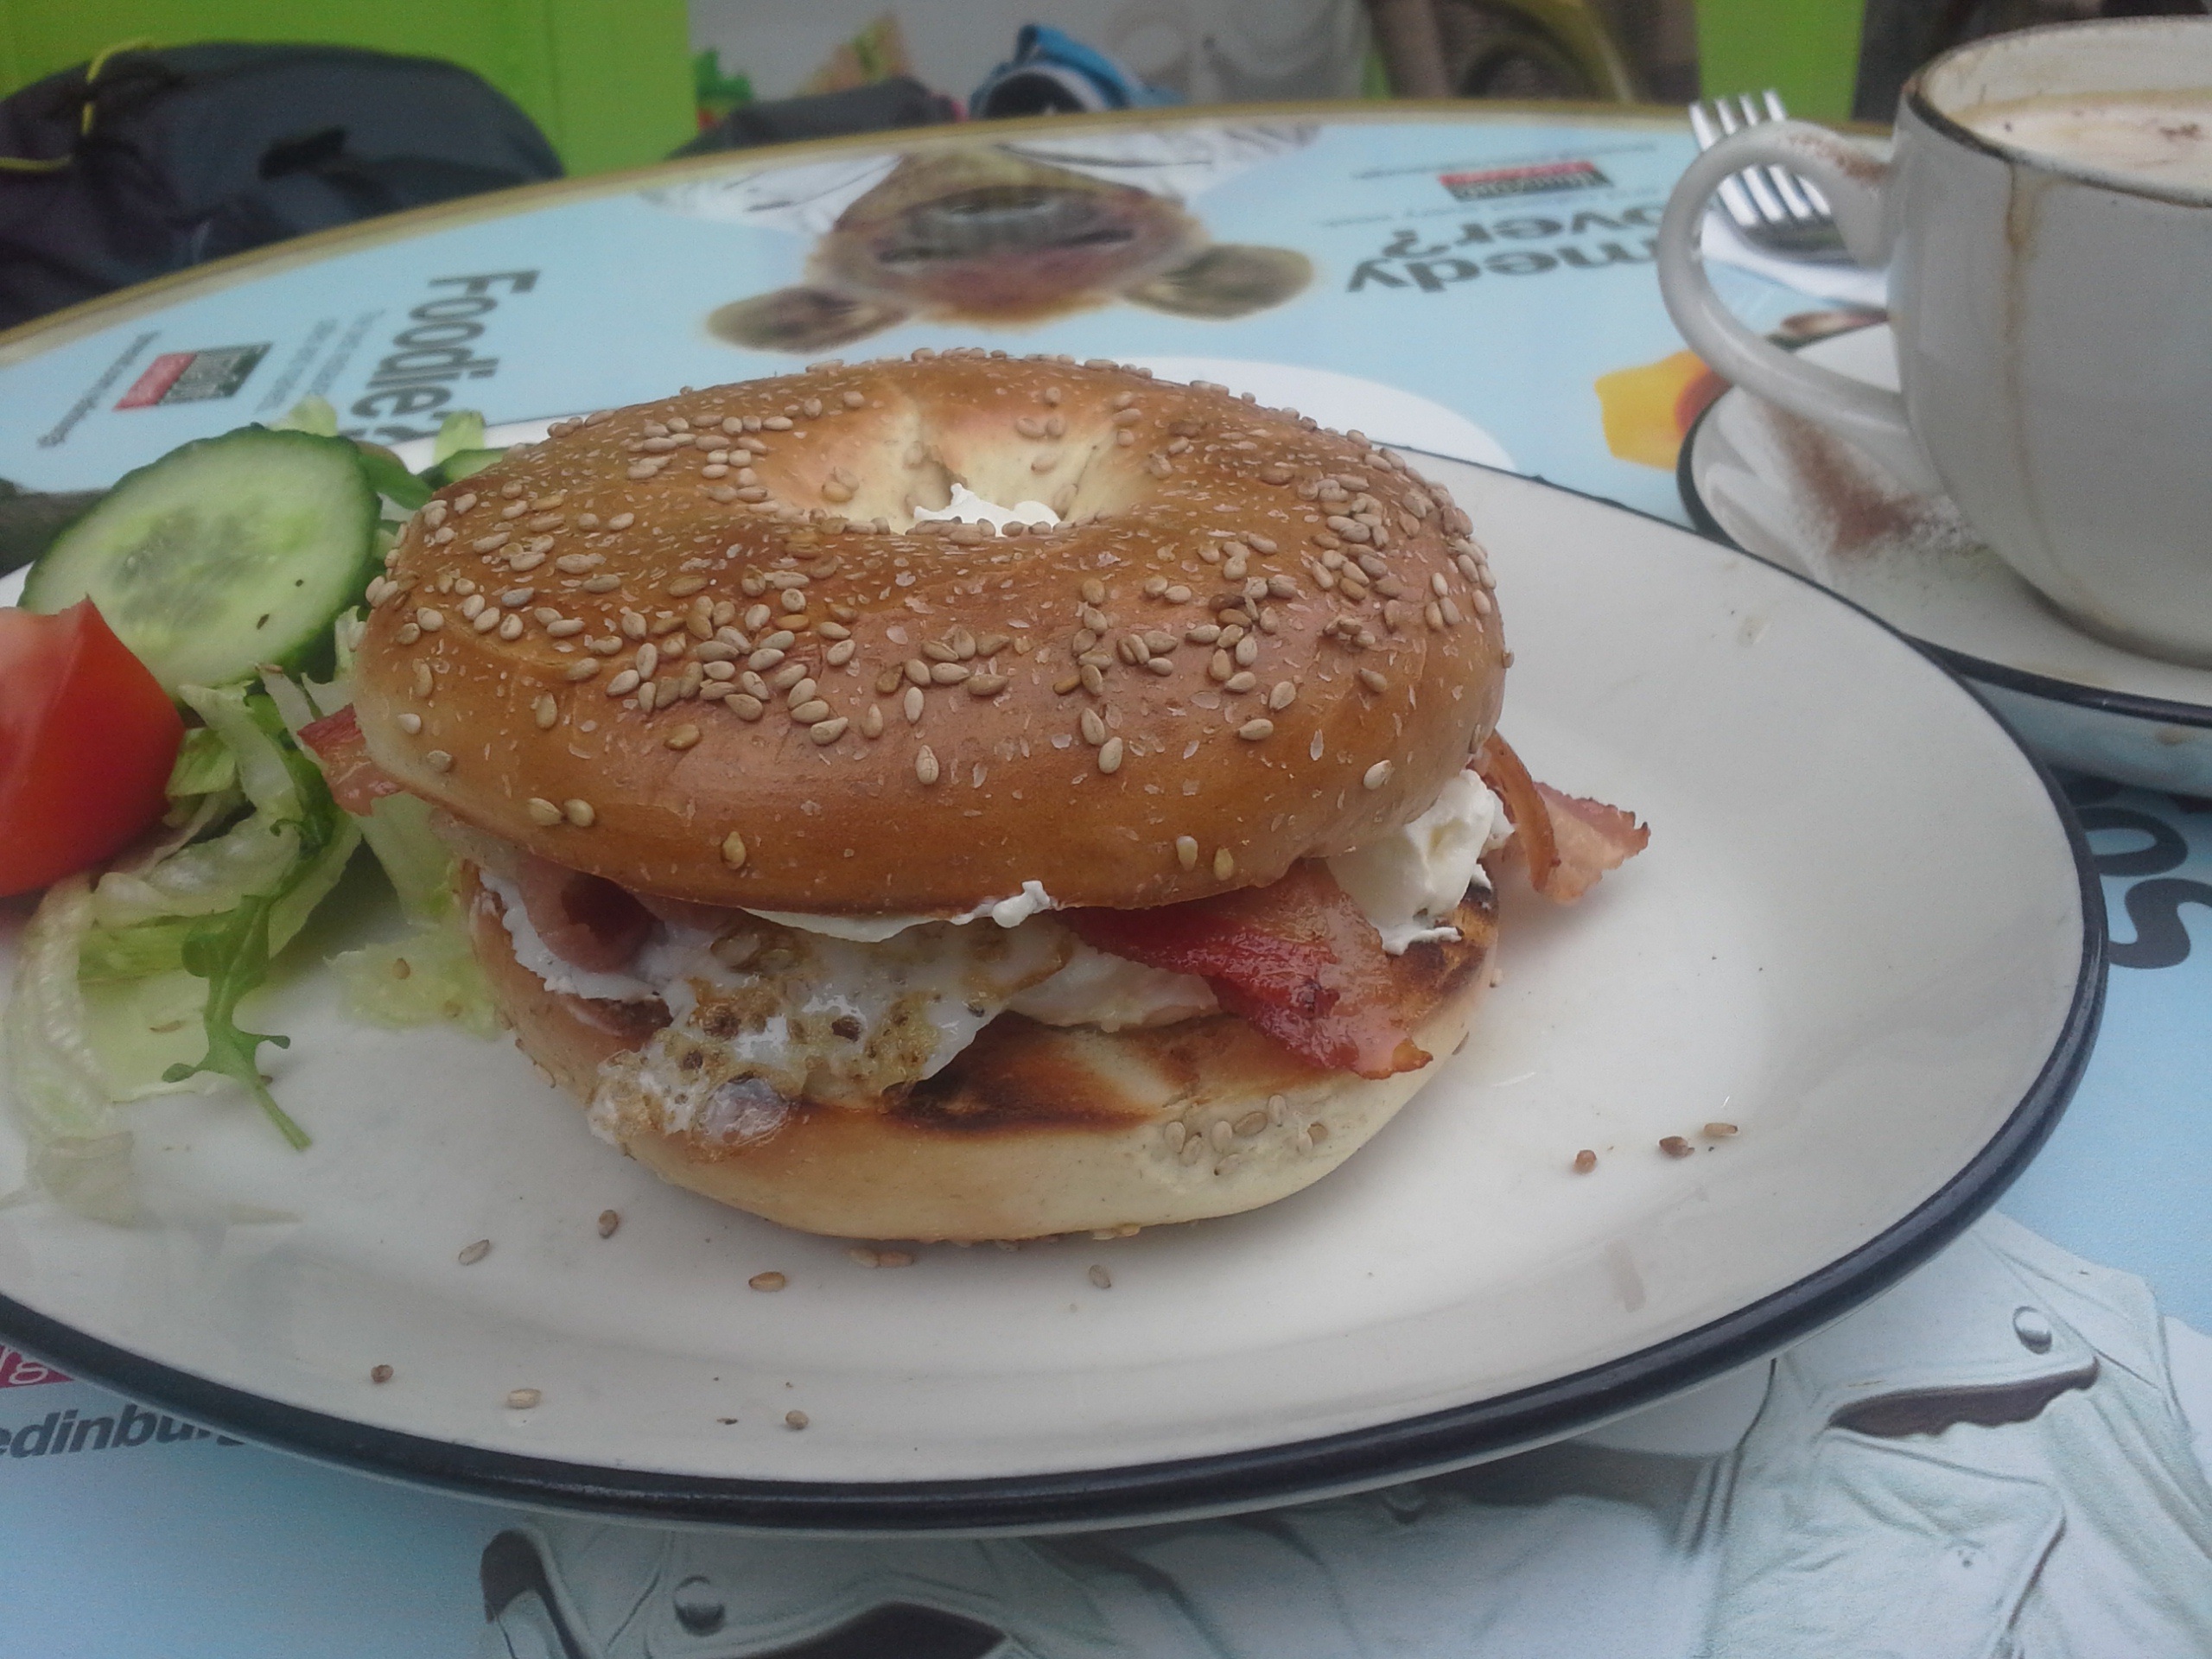
restaurant, dish, meal, food, breakfast, meat, lunch, hamburger, sandwich, cheeseburger, bagel, meals, english, veggie burger, breakfast sandwich